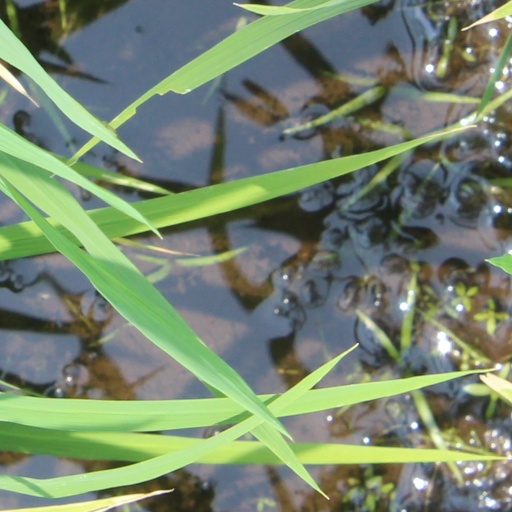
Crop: rice